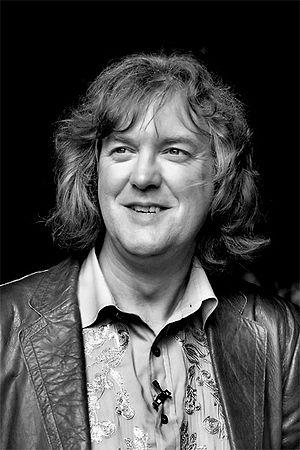
James Daniel May, né le 16 janvier 1963 à Bristol, est un présentateur de la BBC, journaliste et écrivain britannique.